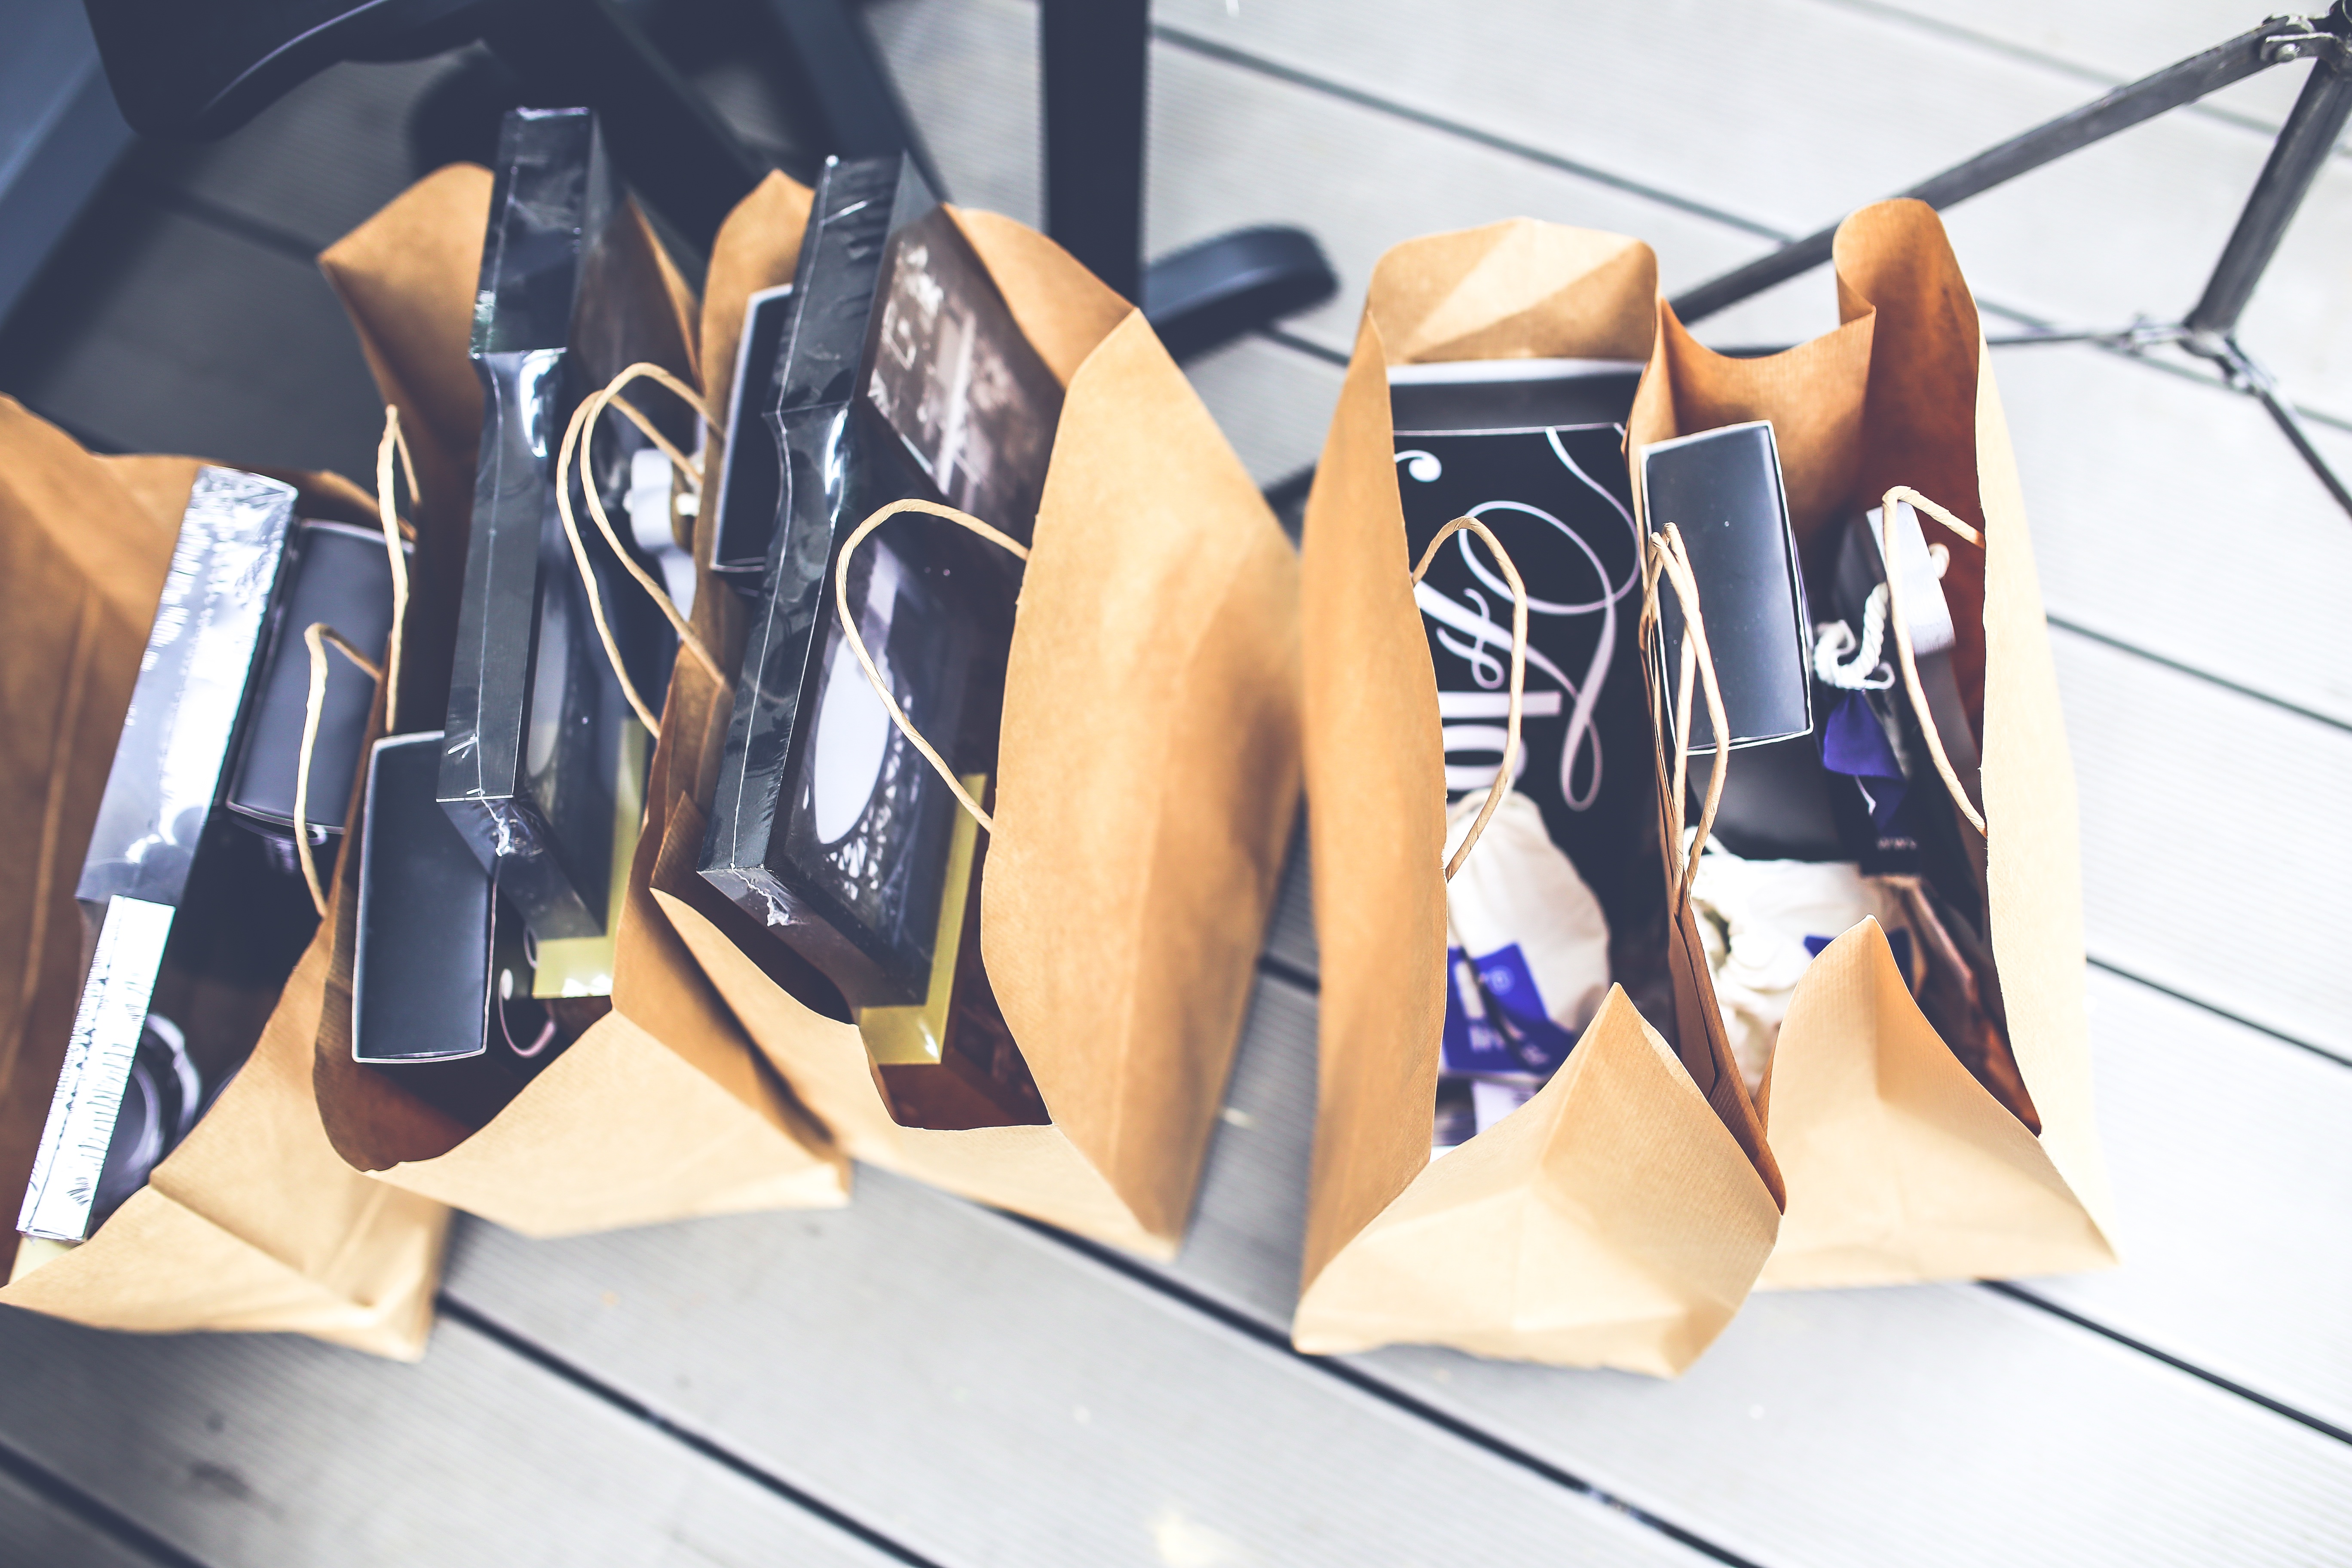
shoe, structure, gift, shop, brown, market, shopping, room, paper, blank, product, carry, footwear, recycle, bags, sport venue, physical fitness